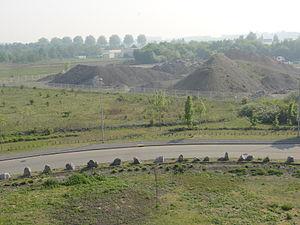
Terril n° 126 dit Saint Louis, disparu, fosse Saint-Louis de la Compagnie des mines d'Aniche dans le bassin minier du Nord-Pas-de-Calais, Somain, Nord, Nord-Pas-de-Calais, France.
La fosse Saint-Louis de la Compagnie des mines d'Aniche est un ancien charbonnage du Bassin minier du Nord-Pas-de-Calais, situé à Somain. La fosse est mise en service en 1845, deux ans après le début de son fonçage. Elle exploite un riche gisement de houille, déjà exploité à partir de 1841 par la fosse La Renaissance. En 1849, la fosse Fénelon est mise en service, ces trois fosses sont rapidement en communication.
Dans le bassin minier du Nord-Pas-de-Calais, 339 terrils sont recensés. En 1969, les Houillères leur ont attribué un numéro individuel, pour les référencer, et les exploiter. Ils sont numérotés d'ouest en est, du nᵒ 1 au 202. Une liste complémentaire a été créée dans les années 1970. Les sites y sont numérotés de 203 à 260, sans logique spécifique, chaque numéro ayant été attribué en fonction des sites susceptibles d'être exploités. Certains sites étant composés de plusieurs terrils annexes ou satellites, une lettre suit le numéro.